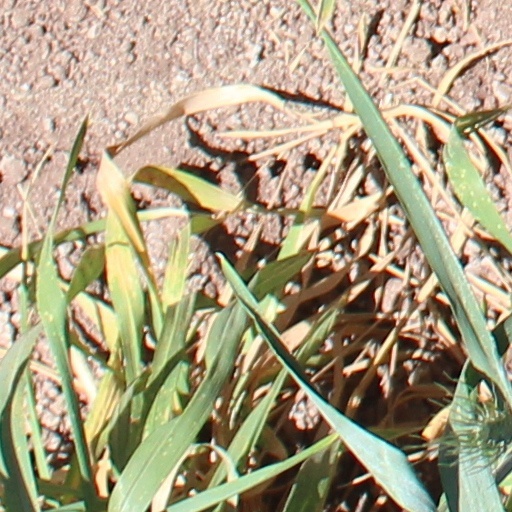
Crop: wheat